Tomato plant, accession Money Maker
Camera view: bottom (45 deg); turntable rotation: 300 degrees
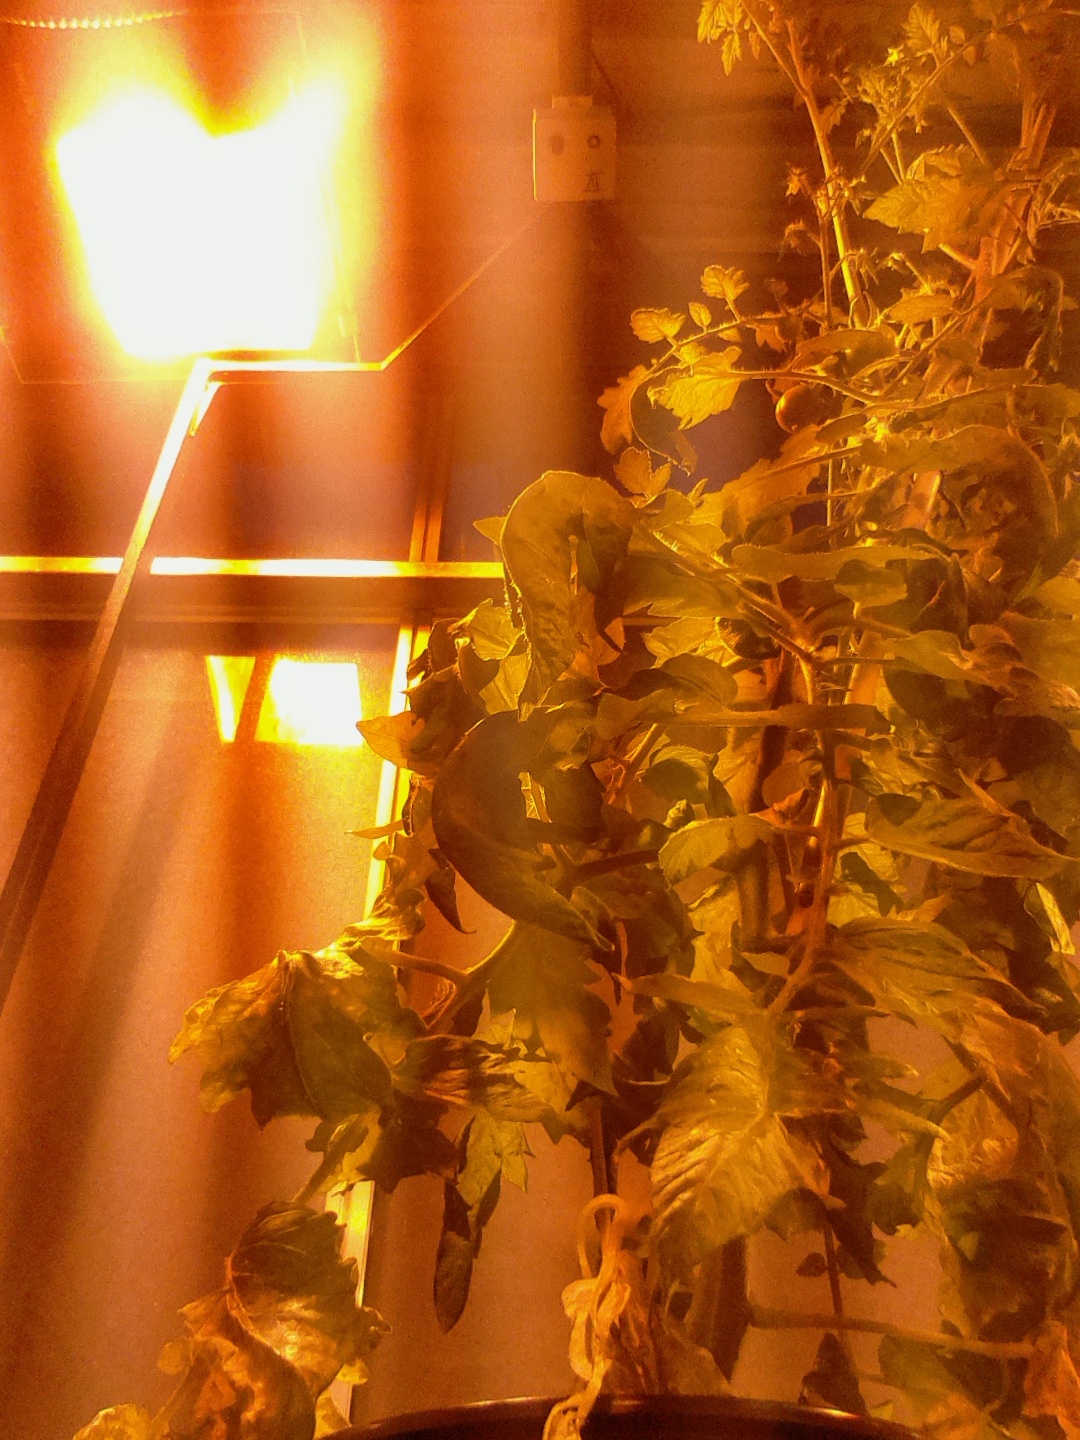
BBCH growth stage 73: 30%-40% of final fruit size